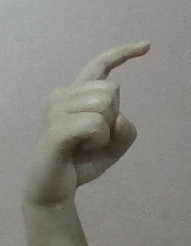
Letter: ra